Messerschmitt Bf 109 variants

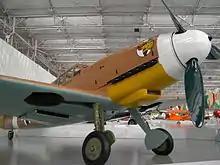
Bf 109G-2, "Wings of Dream Museum" in São Carlos, Brazil

With its initial engine rating of 1,200 PS, the maximum speed of the F-4 (and F-3) was 635 km/h (394 mph) at rated altitude; and with the clearance of the full rating of 1,350 PS, maximum speed increased to 659 km/h (410 mph) at 6,200 m (20,341 ft).